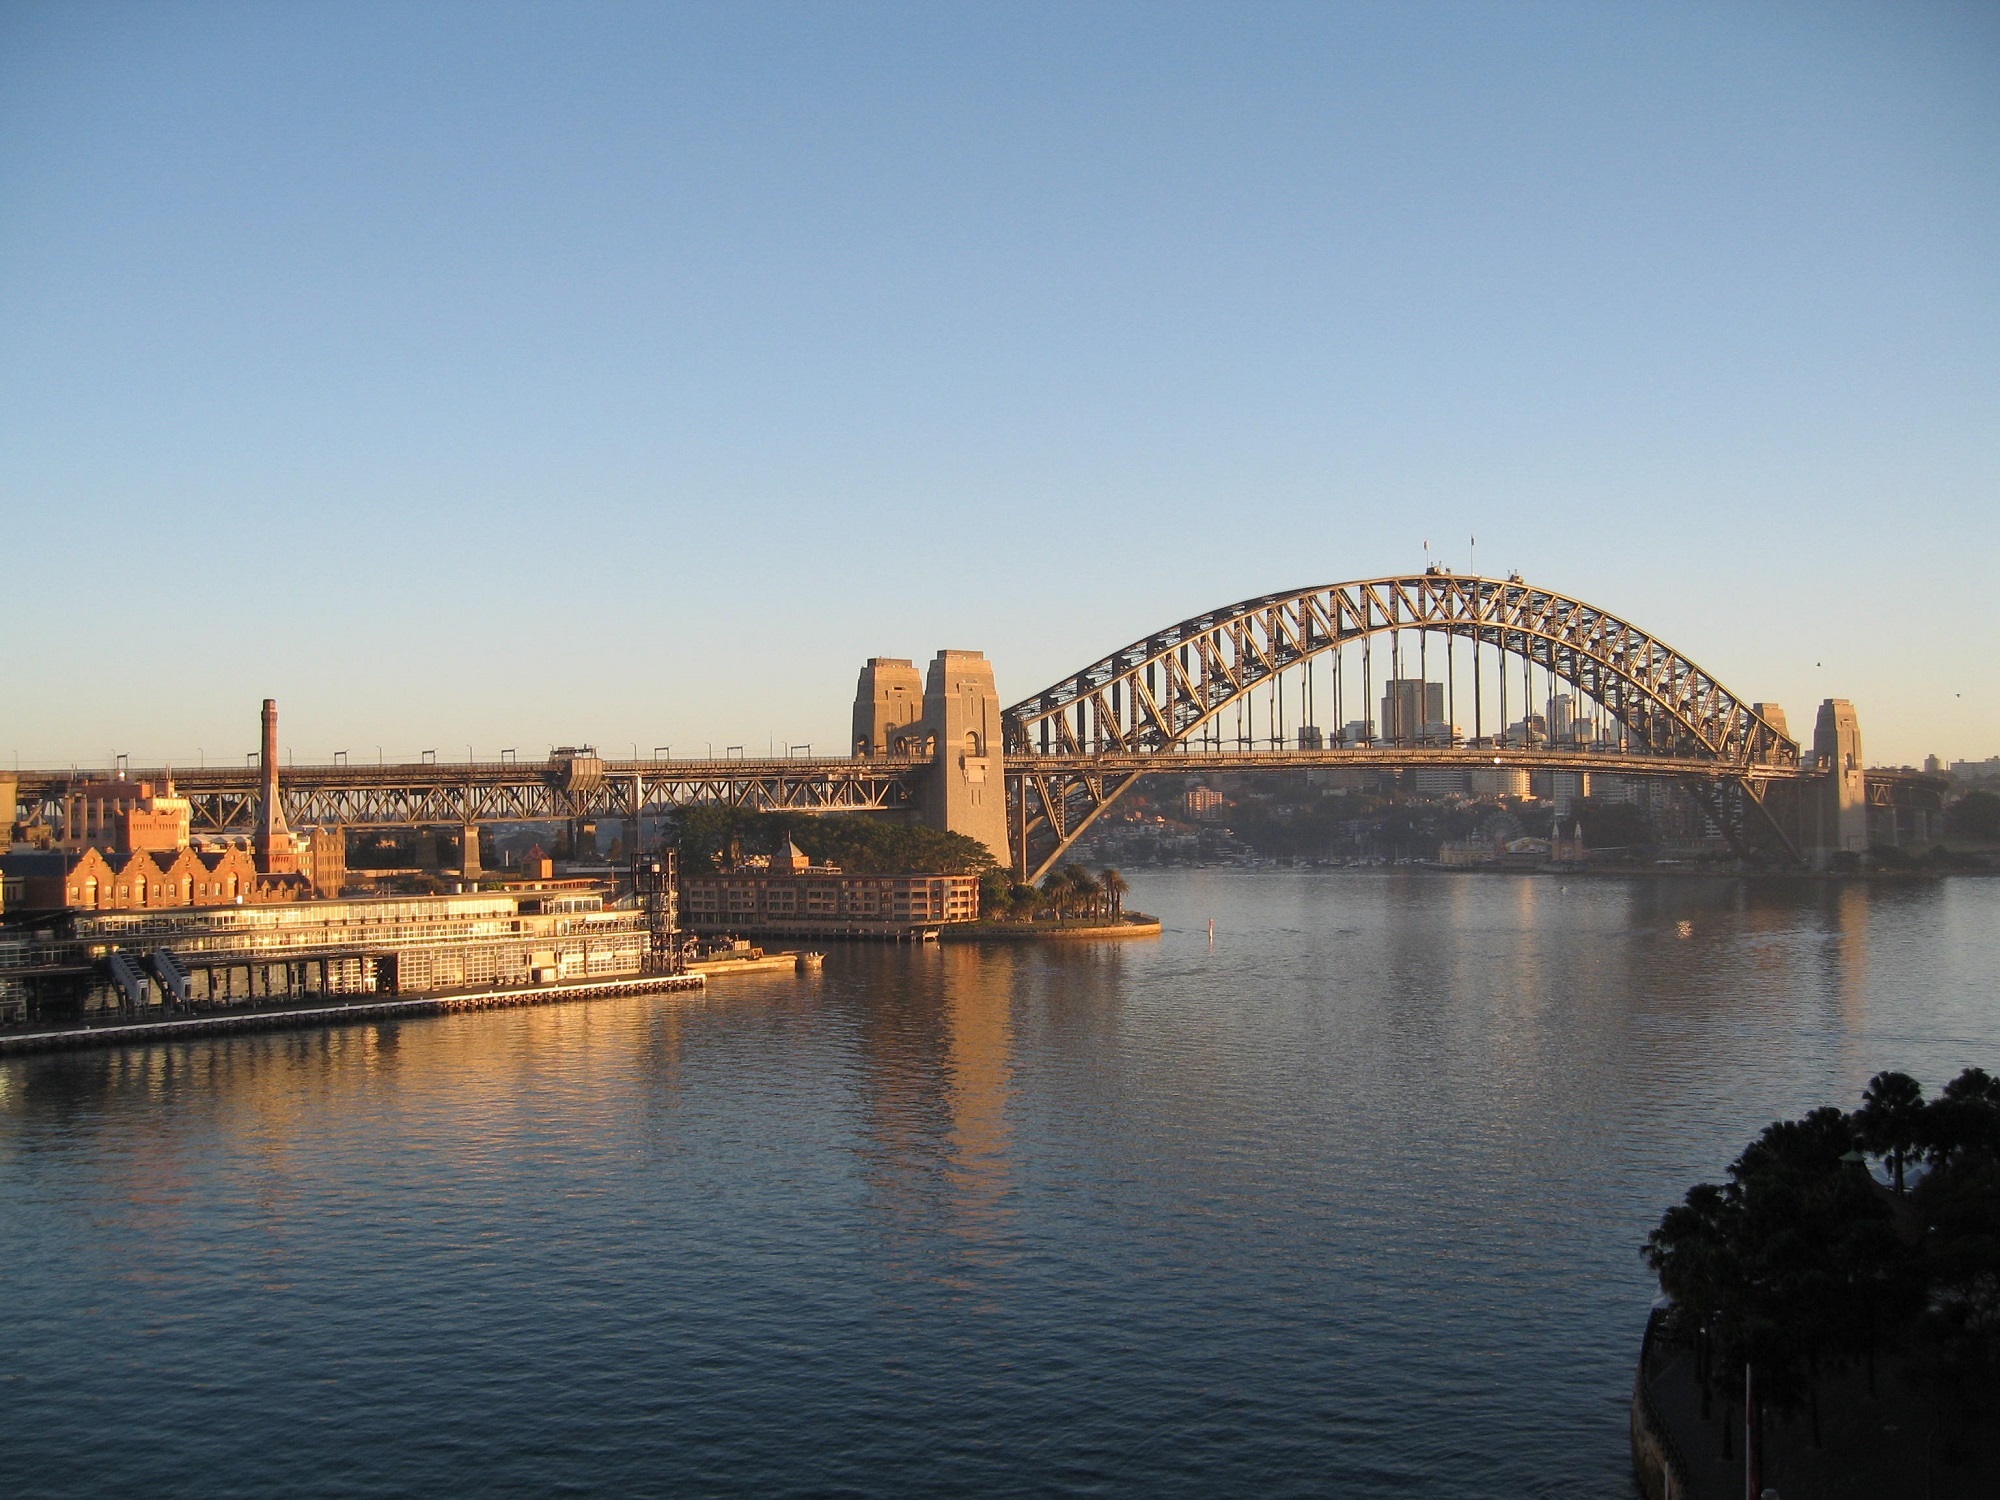
landscape, sea, water, architecture, bridge, skyline, morning, city, river, cityscape, dusk, evening, reflection, landmark, waterway, arch bridge, sydney harbor bridge, nonbuilding structure